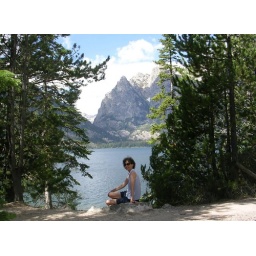
took a nice bike ride near this lake with Grand Tetons in distance